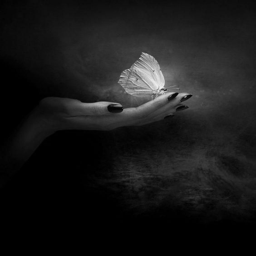
live your life like a butterfly .